Diego Lugano

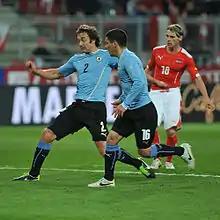
Lugano in action against Austria in 2014

Lugano was a first choice player for Uruguay at the 2007 Copa América, captaining the team in each of its six matches. In the team's semi-final against Brazil, Lugano had his decisive kick in the penalty shootout saved by Doni. Lugano was sent off in the 3–1 third-place play-off defeat to Mexico at the Estadio Olímpico in Caracas.